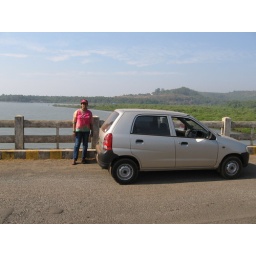
My car over anjarla bridge and my wife